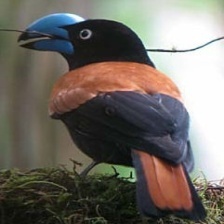
Species: HELMET VANGA
Scientific name: EURYCEROS PREVOSTII